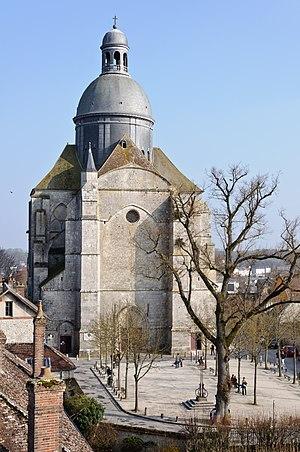
Provins (Seine-et-Marne, France)
Cet article recense les monuments historiques de Provins, en France.
La collégiale Saint-Quiriace est une église du XIIᵉ siècle faisant partie du patrimoine historique de la ville de Provins.